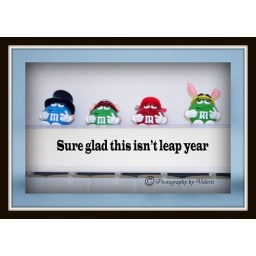
This a small collection on the window above my desk at work. I collect M&amp;amp;M stuff